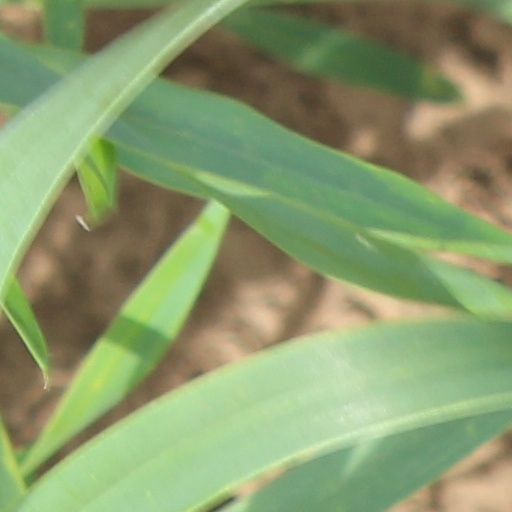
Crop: wheat